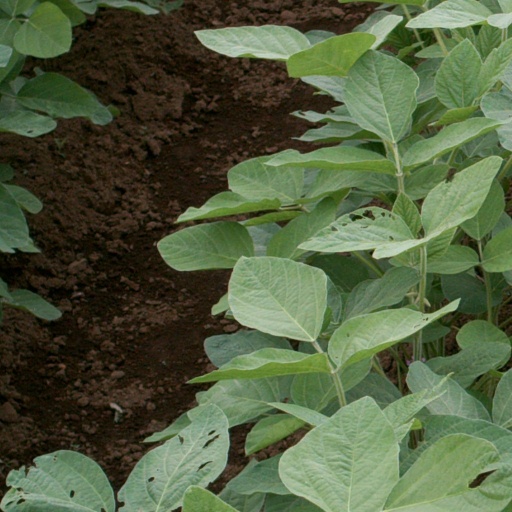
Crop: soybean